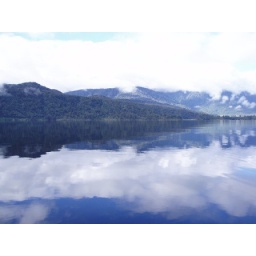
Lake Mapourika mirror lake by Frans Josef Glacier09